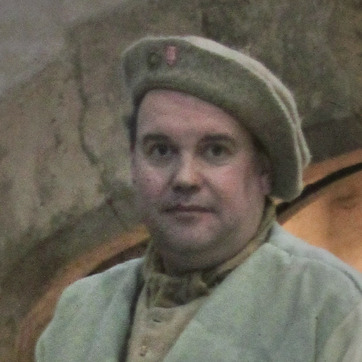
Material: skin